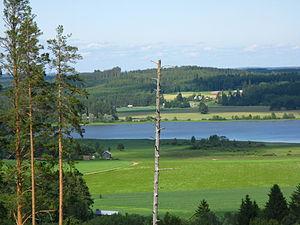
Saari est une ancienne municipalité de Finlande, en Carélie du Sud. Depuis 2005, elle a été incluse dans la municipalité de Parikkala.
Parikkala est une municipalité du sud-est de la Finlande, à la frontière avec la Russie. La commune se trouve dans la province de Finlande méridionale et la région de Carélie du Sud.